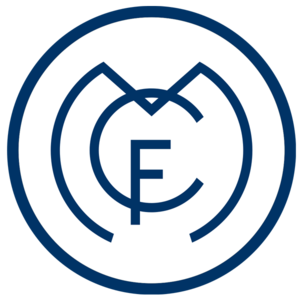
Le Real Madrid Club de Fútbol, plus connu sous le nom de Real Madrid ou simplement Real, est un club professionnel espagnol de football, basé à Madrid. Vainqueur de très nombreux titres nationaux et internationaux, il a reçu de la Fédération internationale de football association le titre honorifique de plus grand club du XXᵉ siècle.